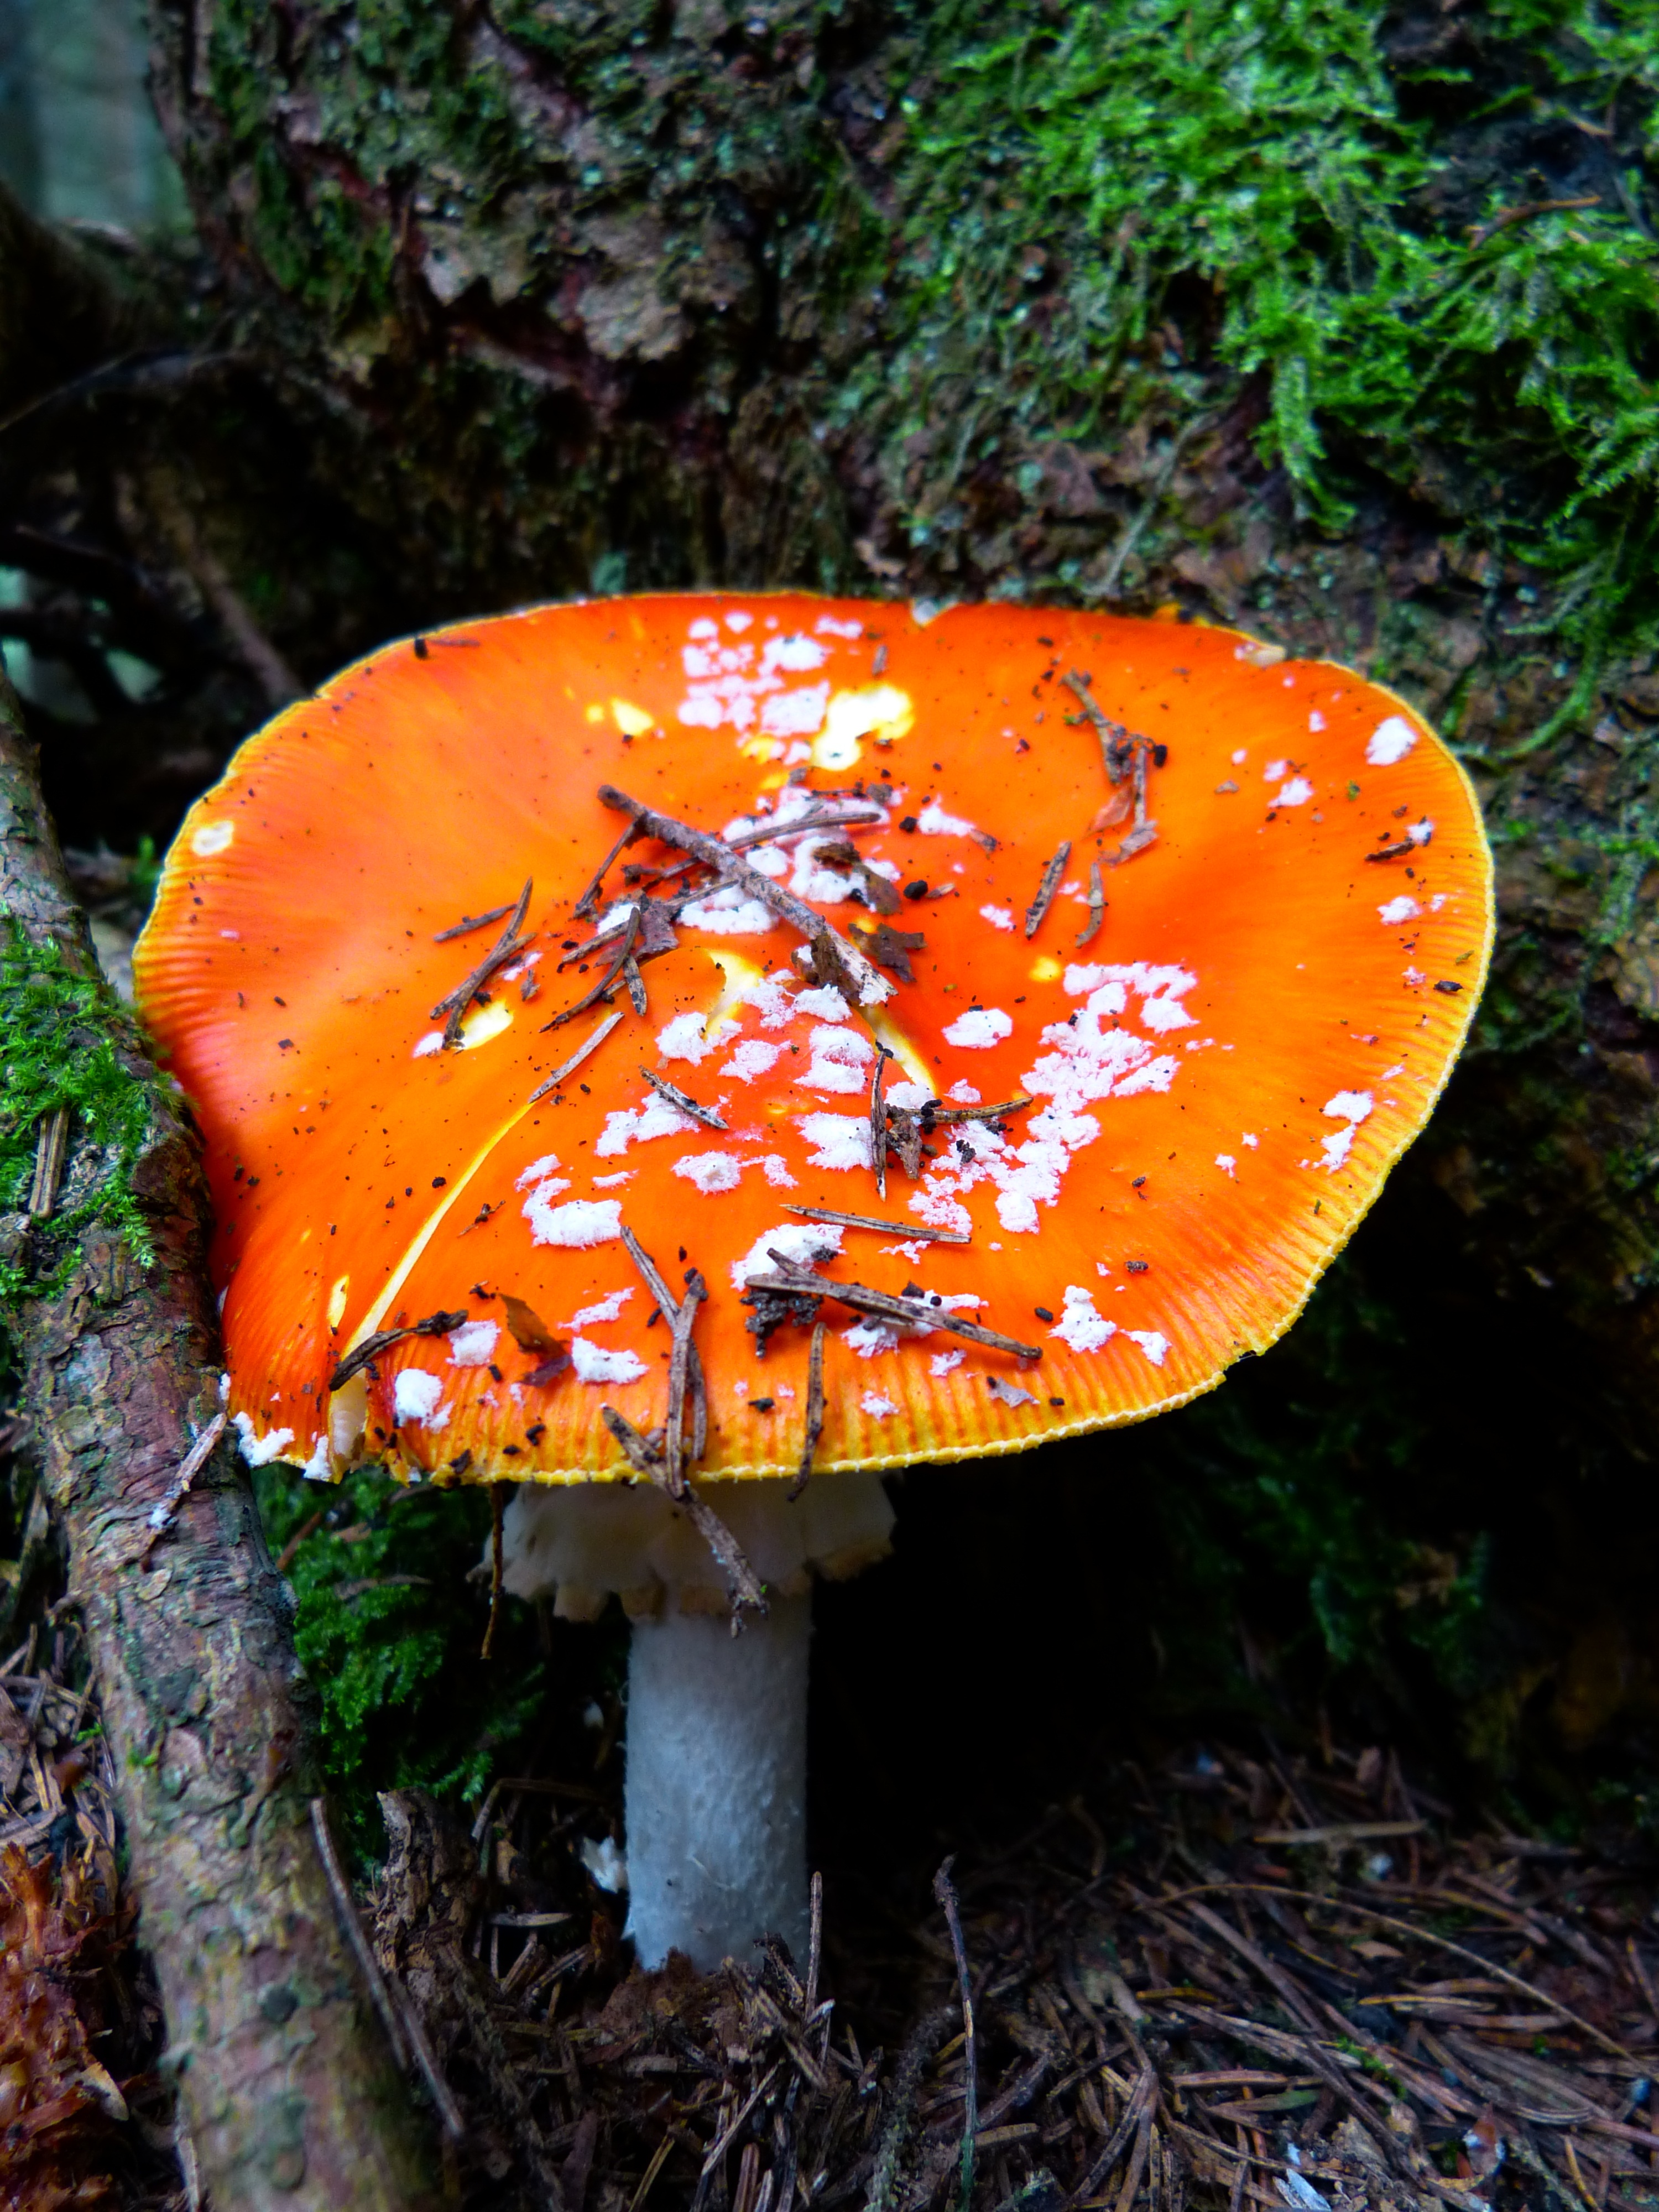
nature, forest, leaf, red, autumn, mushroom, flora, season, fungus, spotted, fly agaric, toxic, woodland, agaric, bolete, red fly agaric mushroom, edible mushroom, medicinal mushroom, agaricomycetes, penny bun